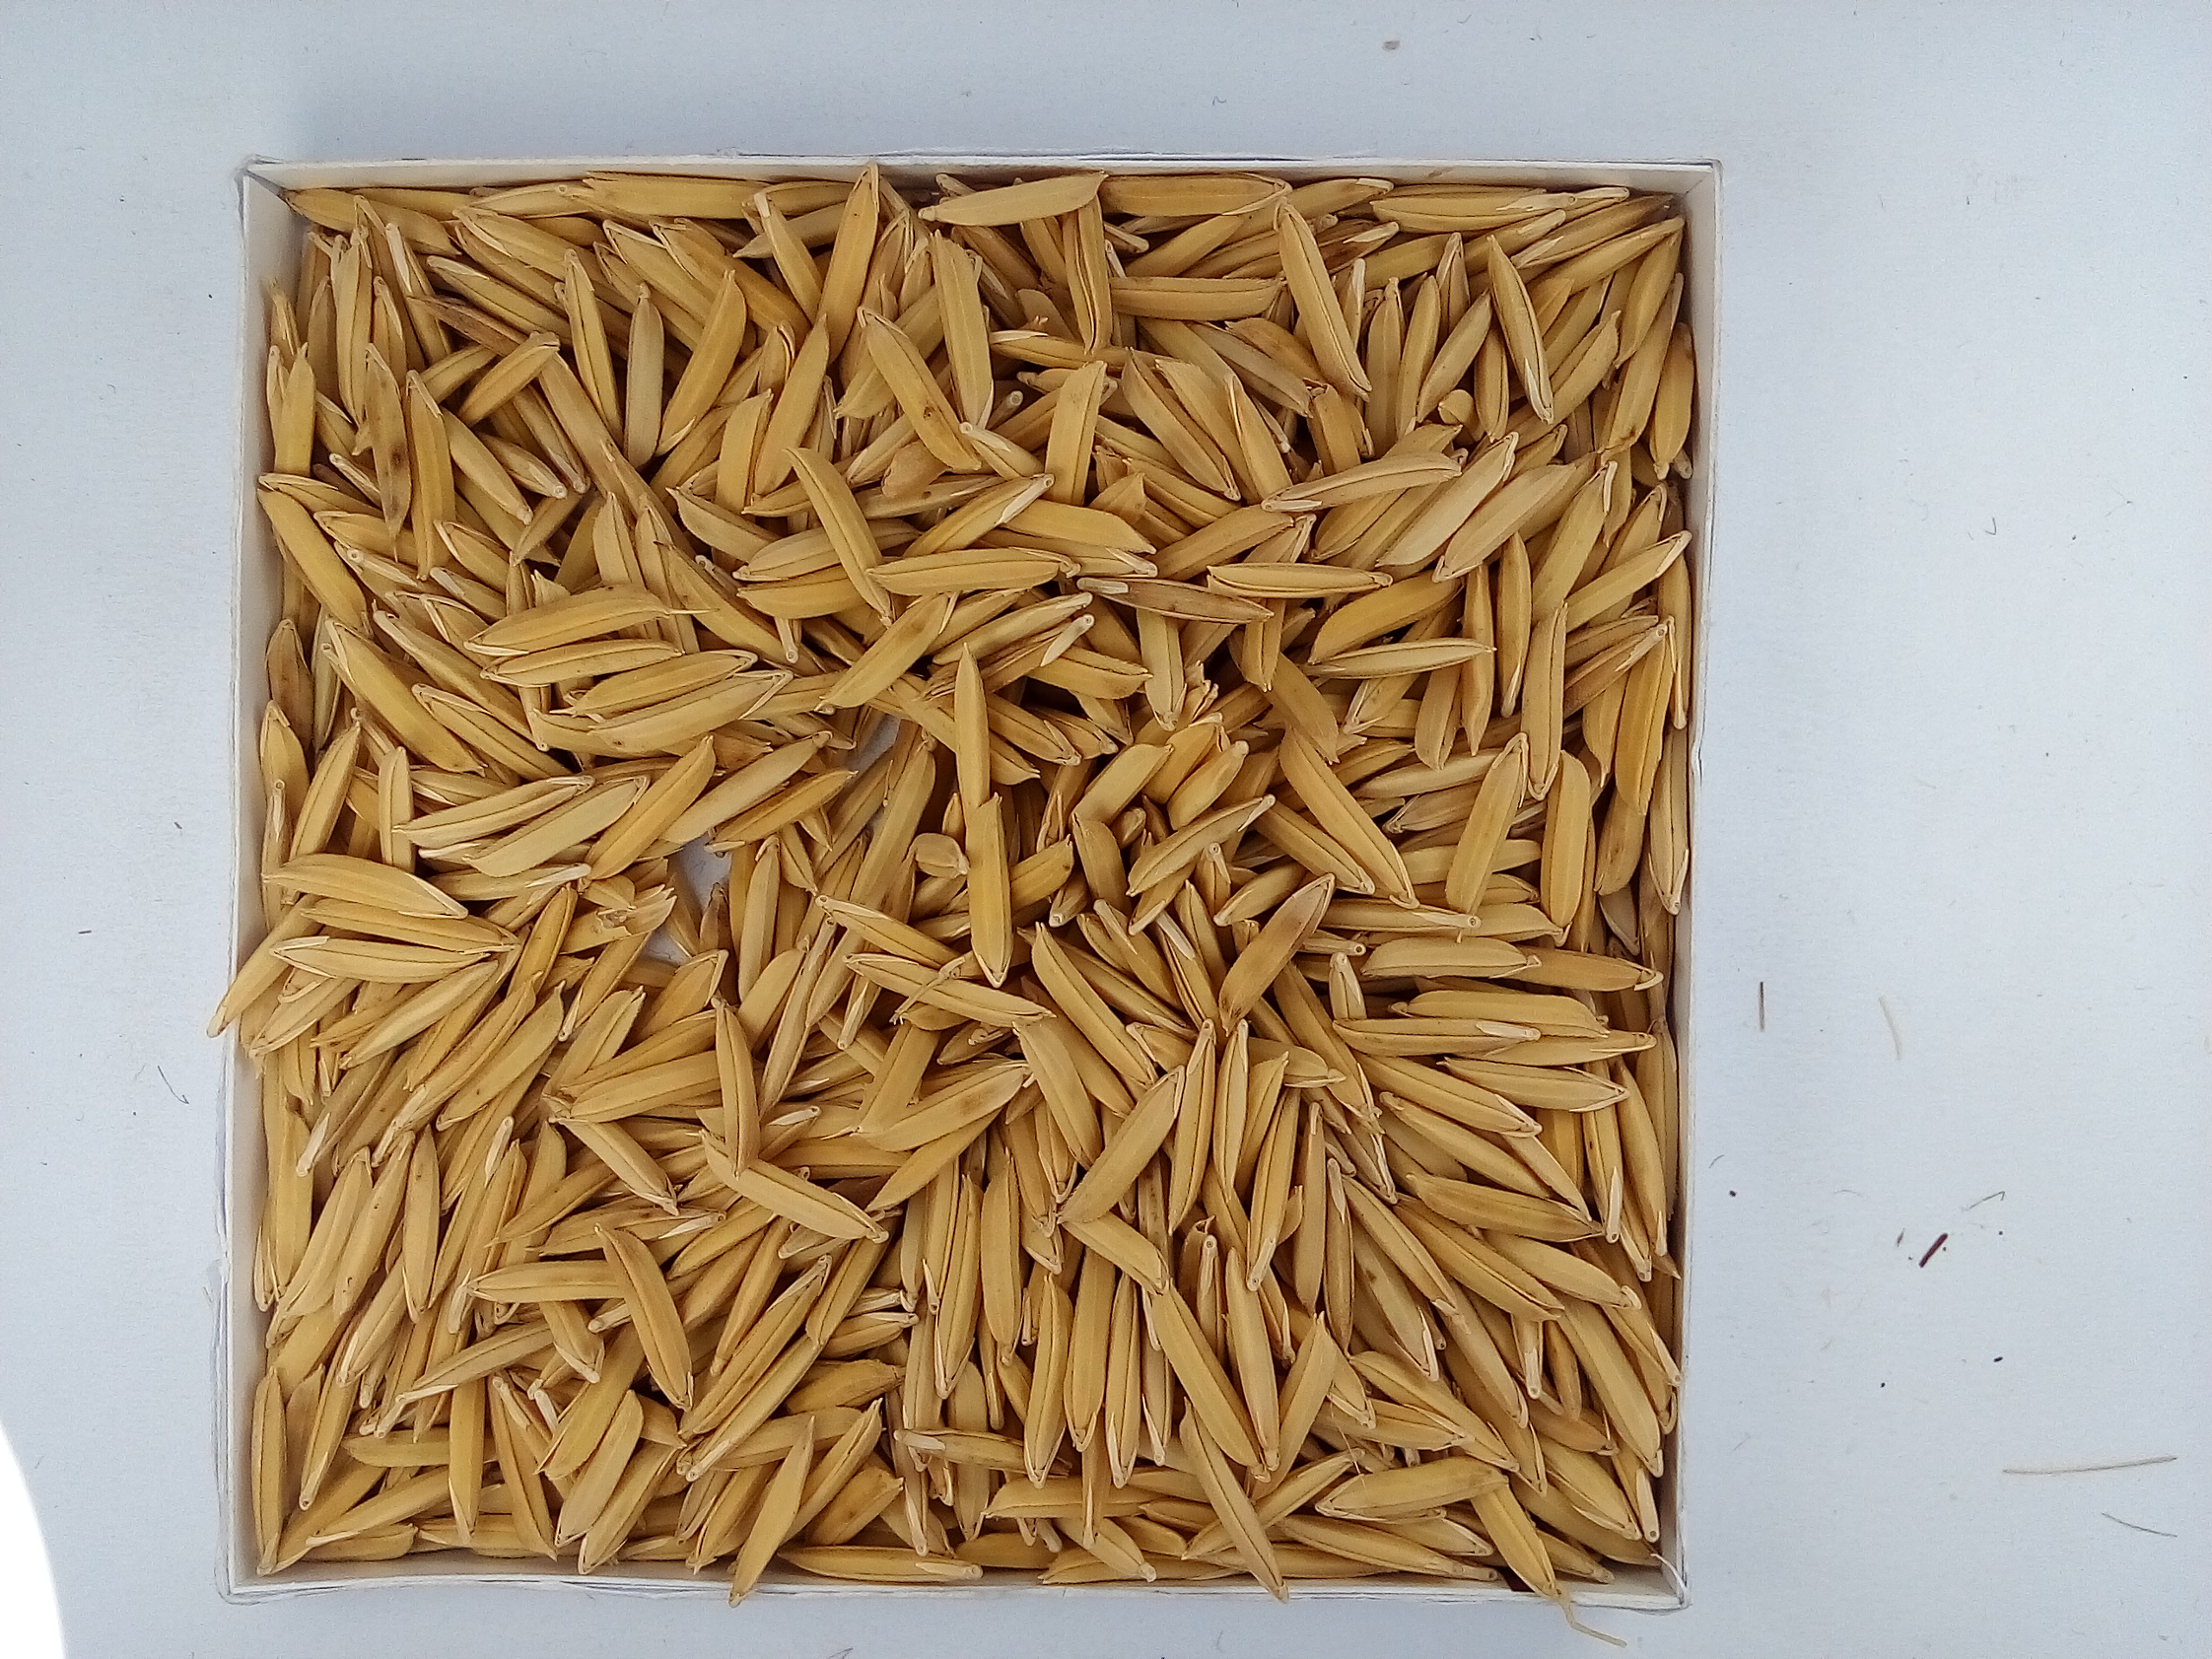
Rice seed variety: Unknown